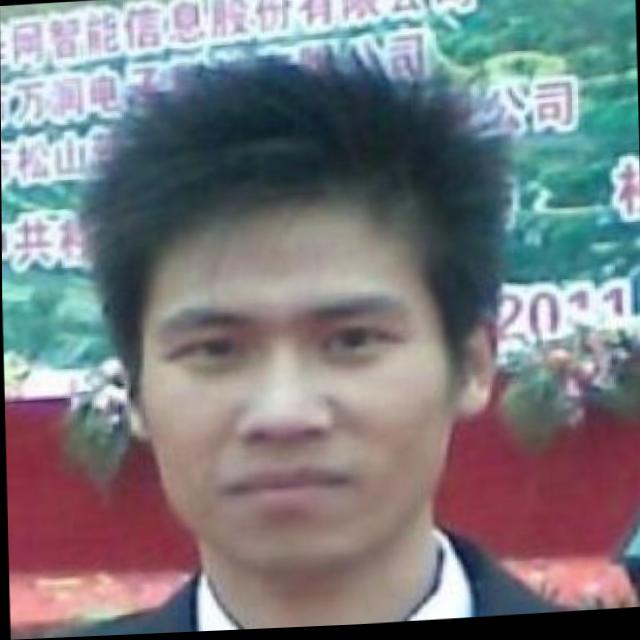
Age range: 21-44